Return to Life (film)

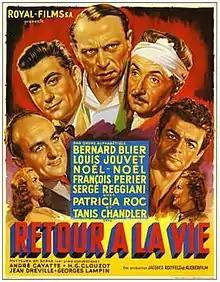
Film poster

Return to Life is a 1949 French drama portmanteau film in five parts directed by Georges Lampin, André Cayatte, Henri-Georges Clouzot and Jean Dréville (who directed the last two parts). It was entered into the 1949 Cannes Film Festival.